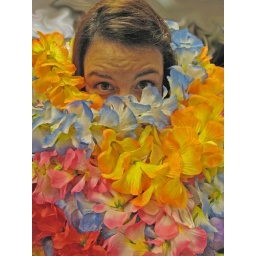
Off the plane in Hawai'i and Kim got...many beautiful flower necklaces put around her neck...mouth...nose...etc.